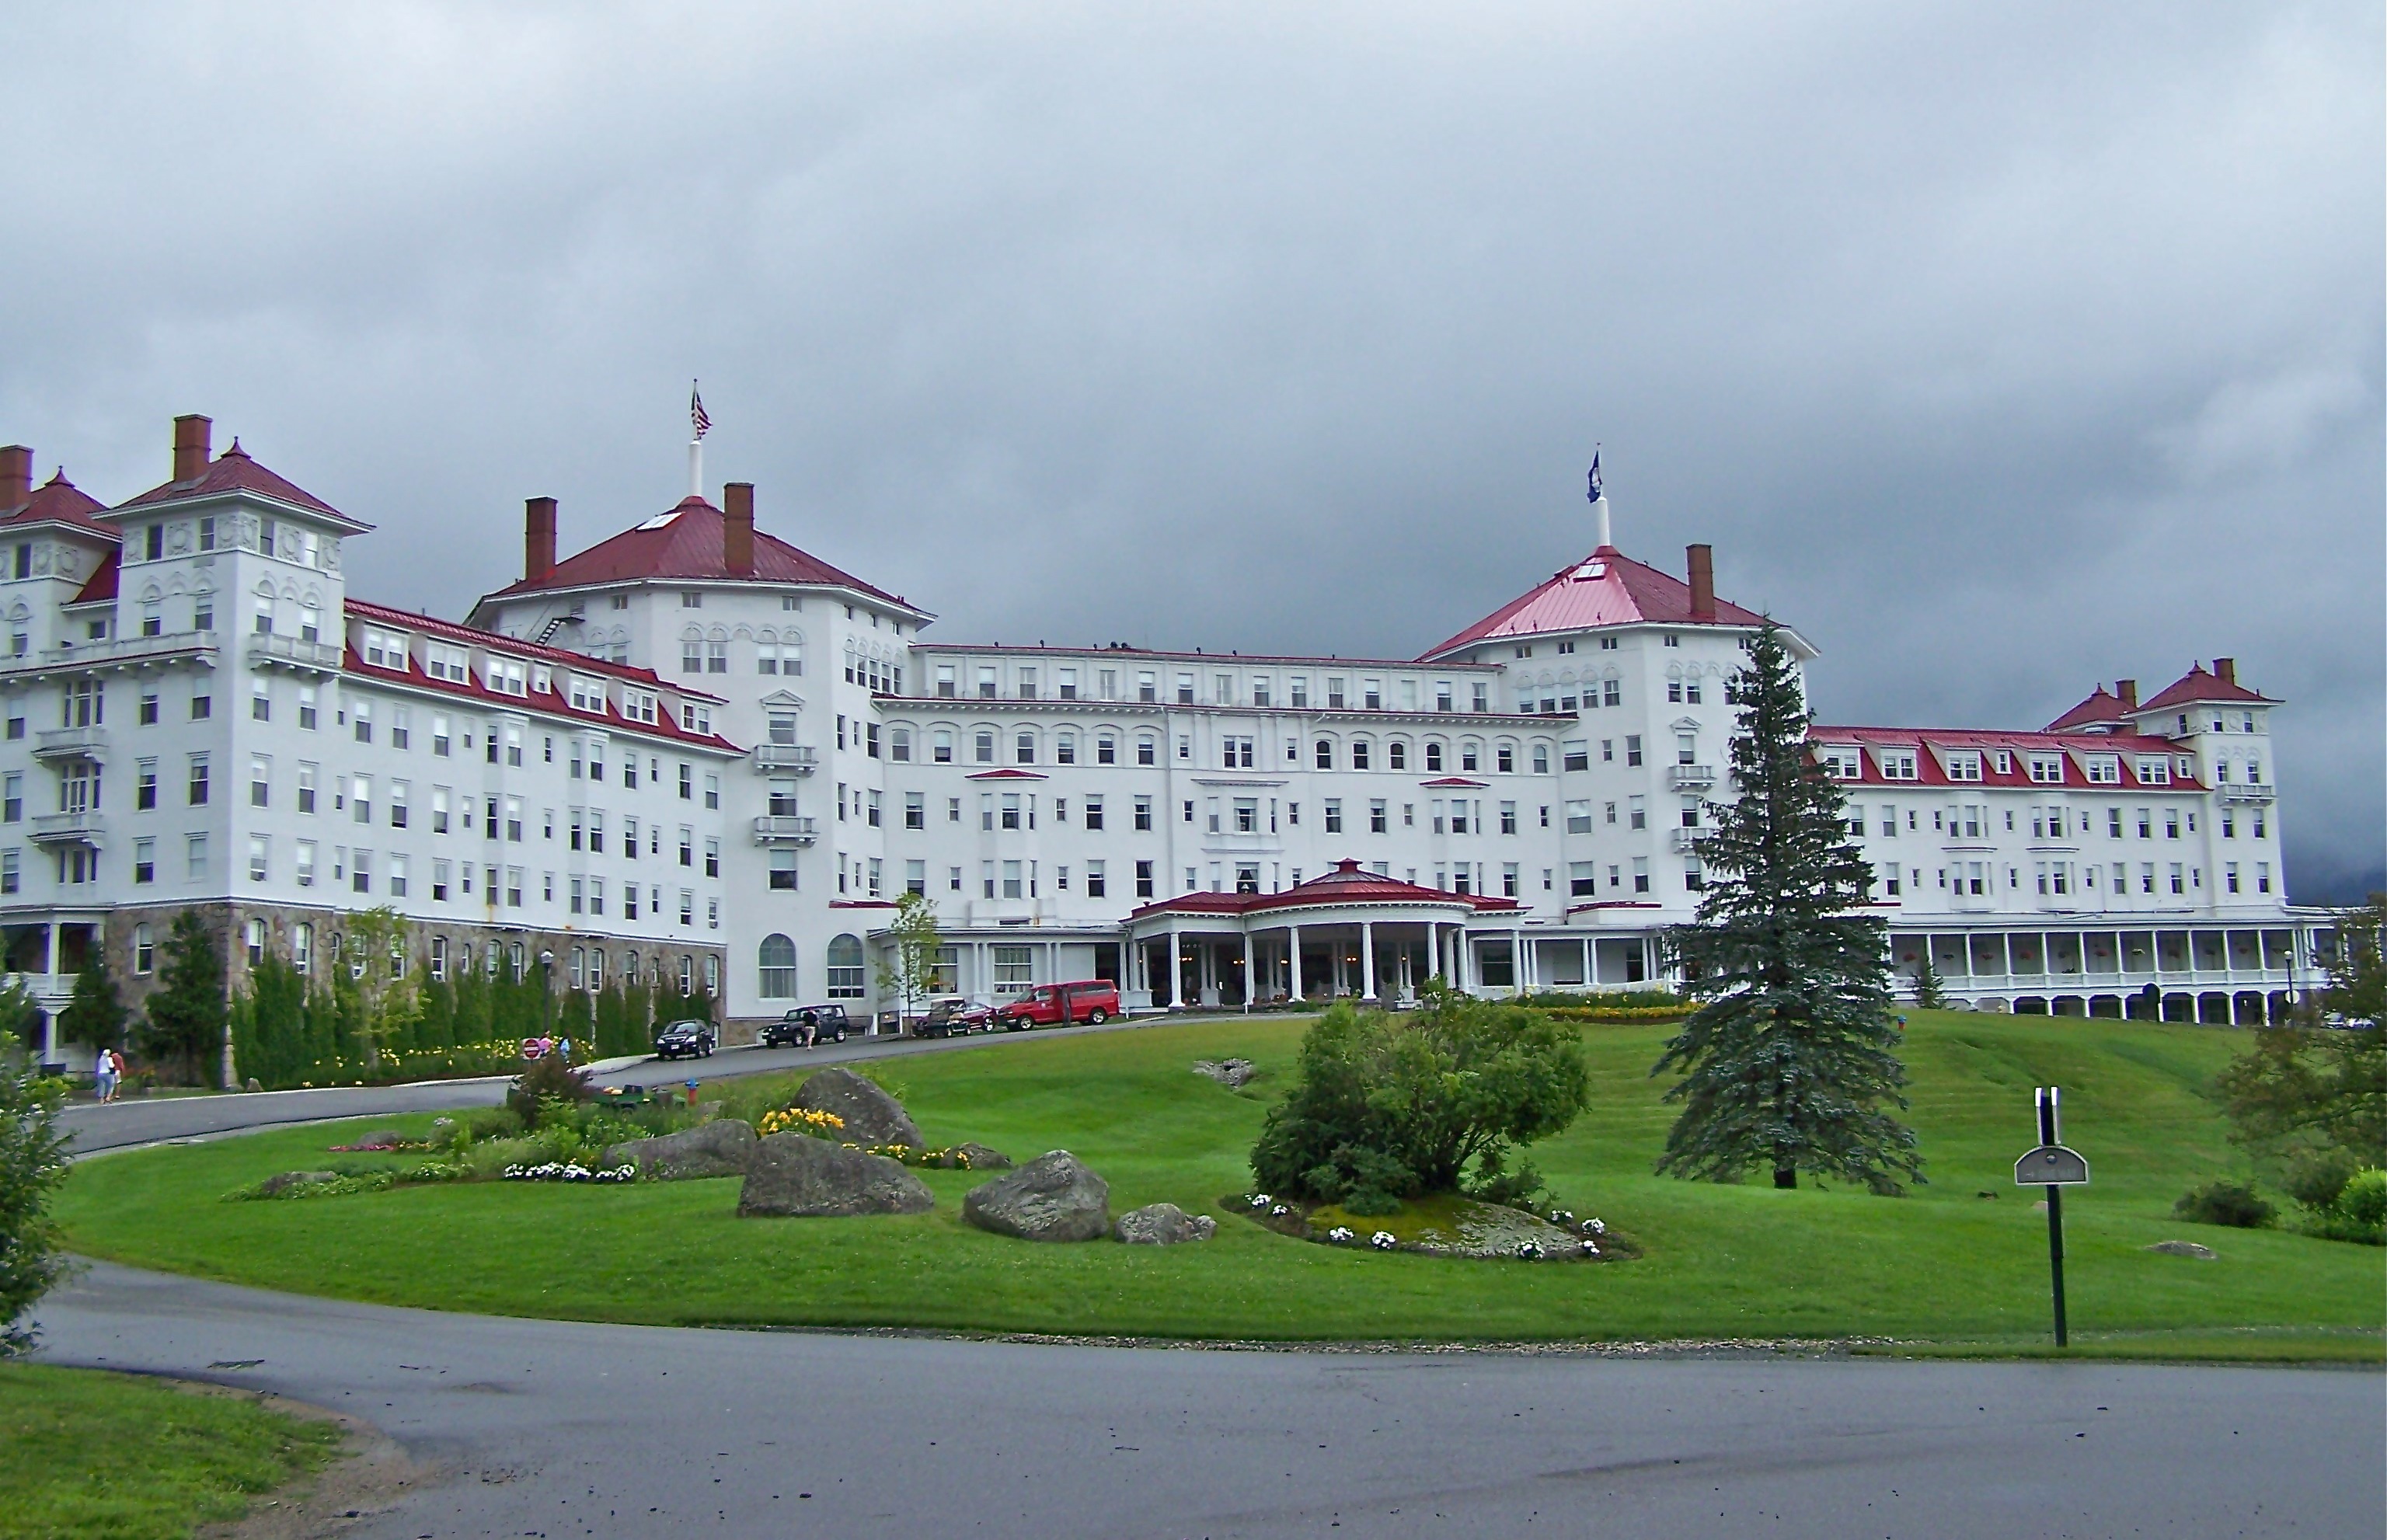
landscape, architecture, town, building, chateau, castle, landmark, brick, hotel, windows, town square, estate, neighbourhood, historic buildings, metal roof, historic roof, historic doors